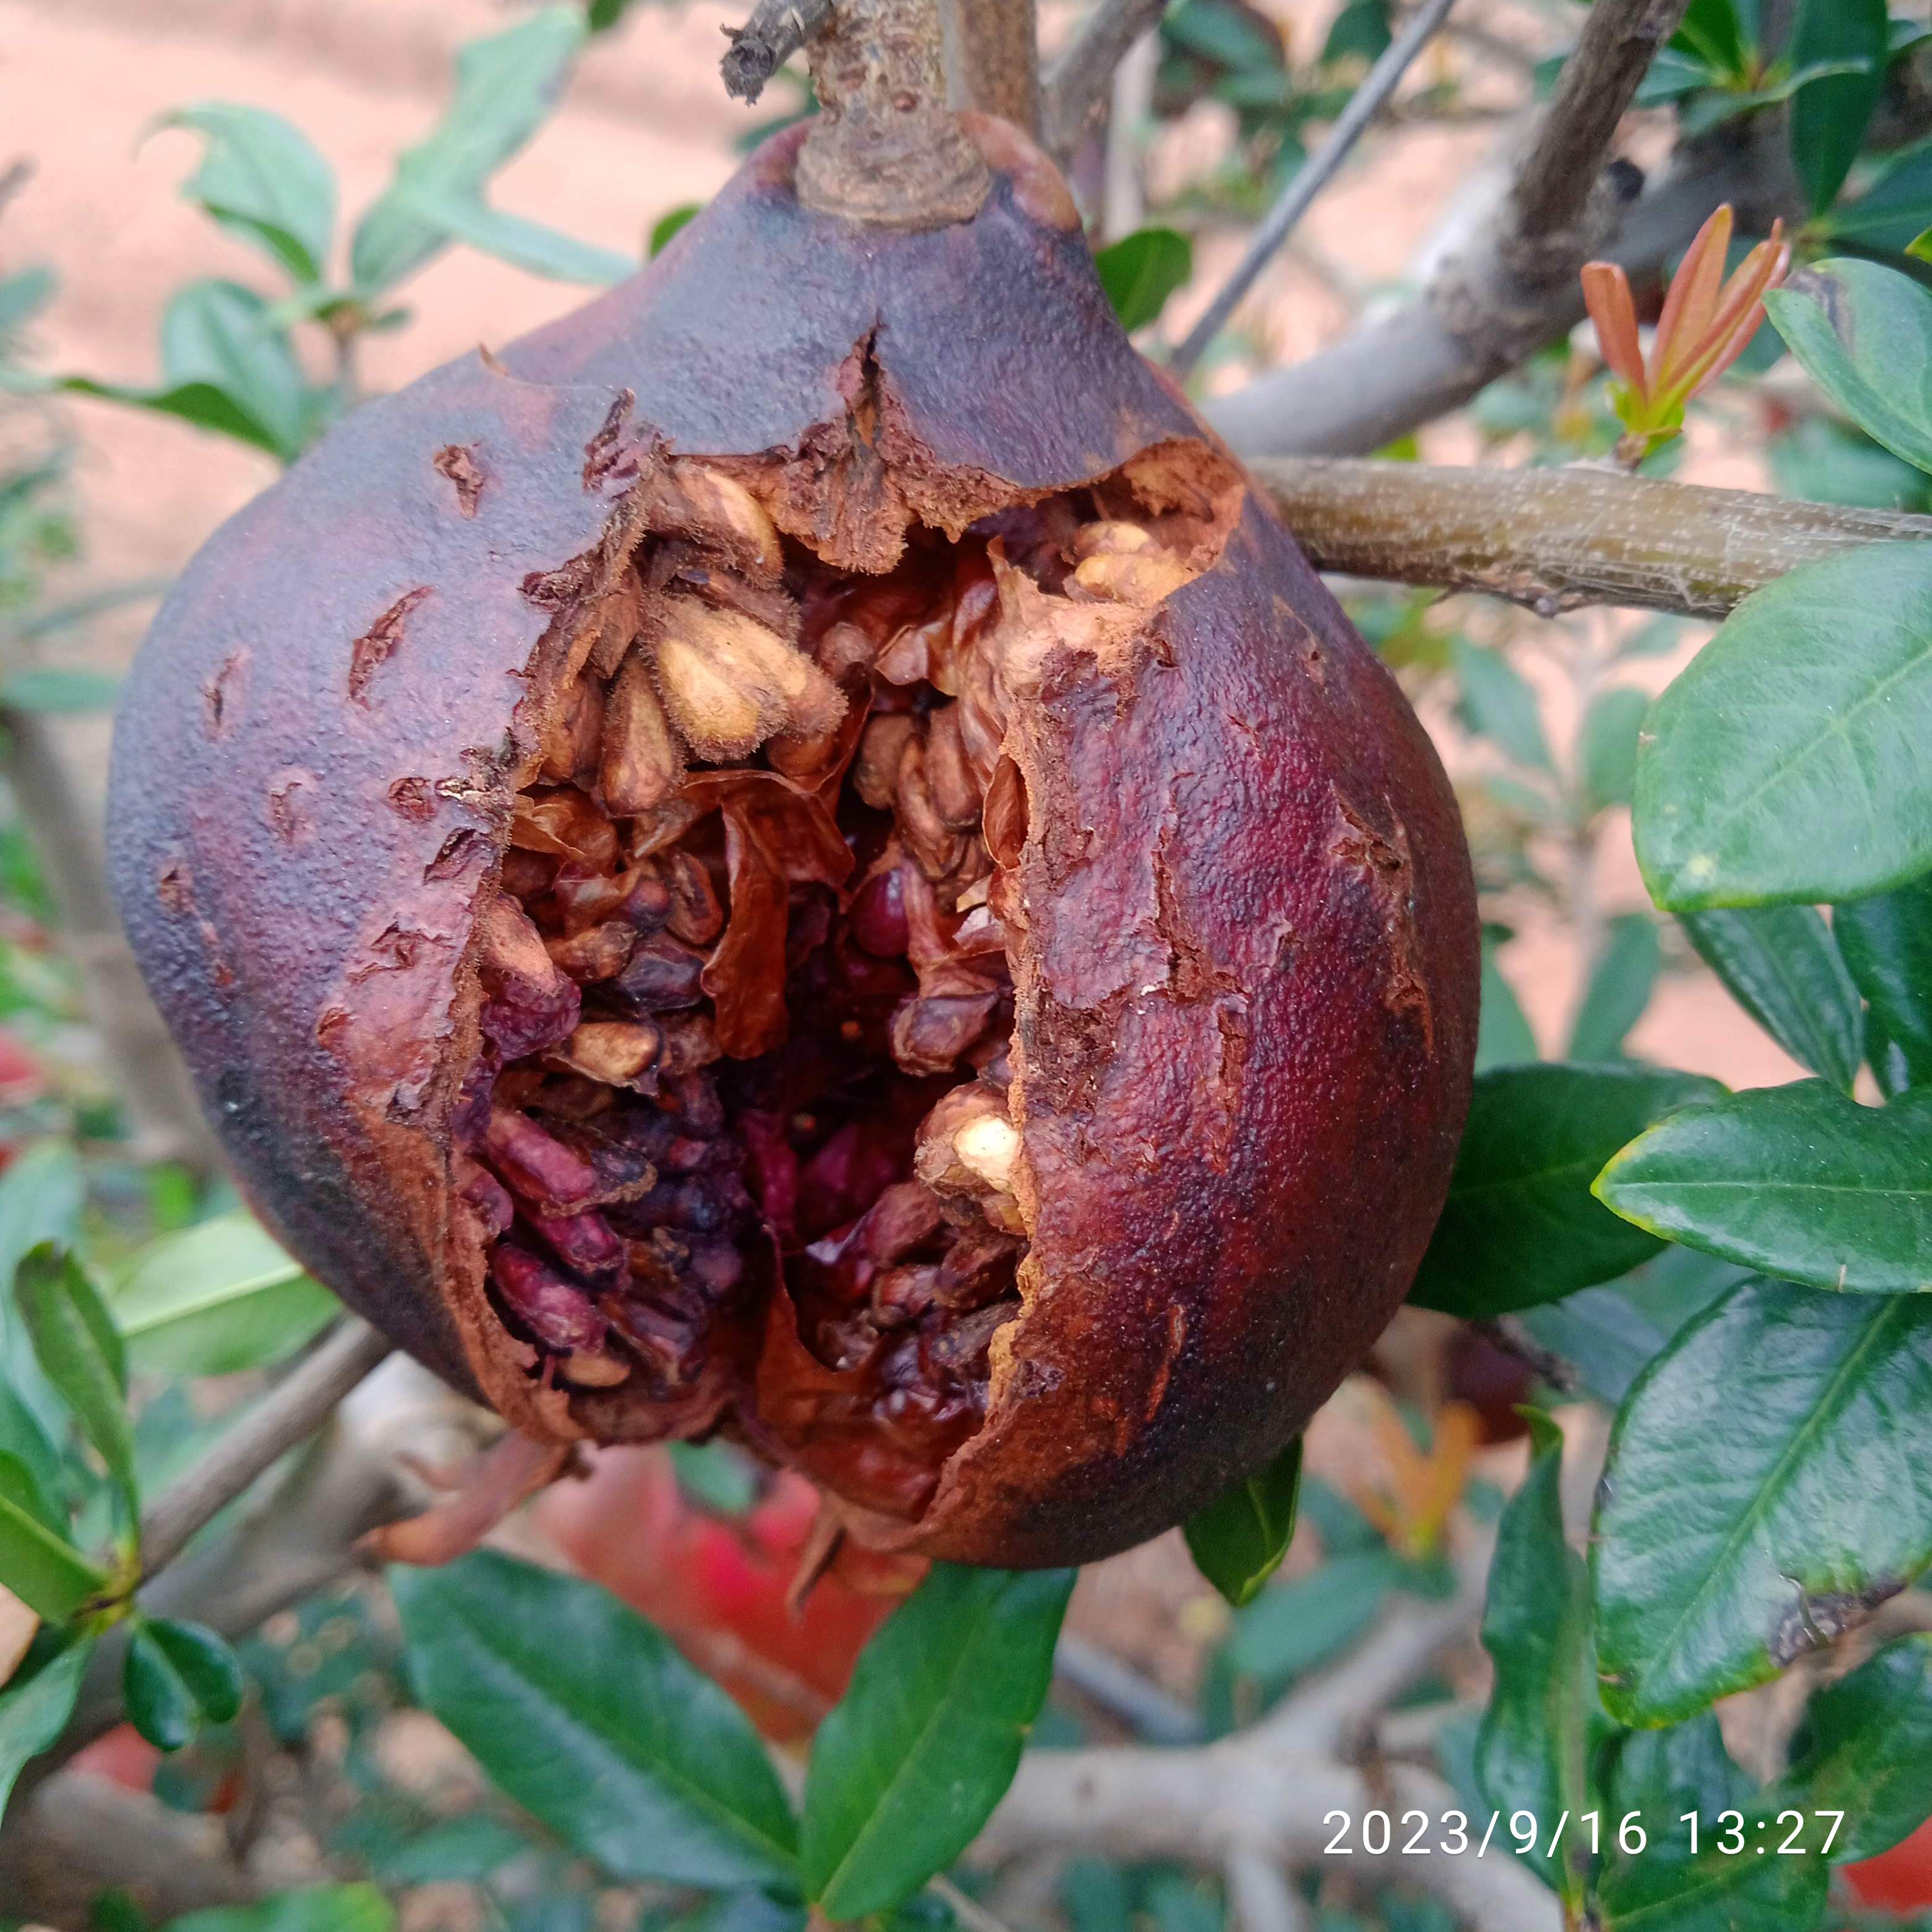
Label: Bacterial_Blight